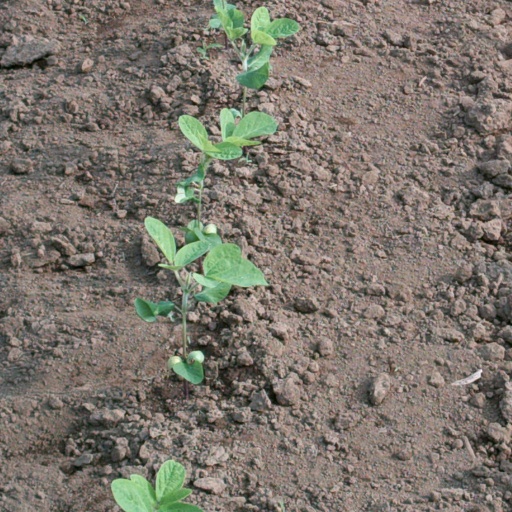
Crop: soybean